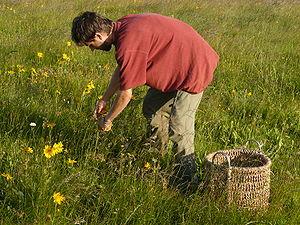
Cueillette de capitules d'arnica montana au Markstein, France
L’Arnica des montagnes ou Arnica montana est une espèce de plantes herbacées vivace rhizomateuse du genre Arnica et de la famille des Asteraceae. Cette plante européenne principalement montagnarde est typique des sols acides et pauvres en éléments nutritifs. Ses populations, fortement malmenées par l'agriculture intensive, deviennent de plus en plus rares. Cette situation lui vaut d'ailleurs d'être nommée dans de nombreux textes de loi la protégeant et particulièrement dans la Directive habitats européenne.